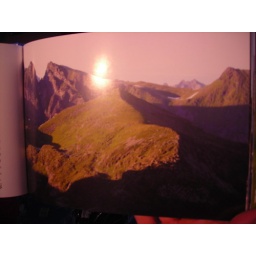
found this pic in a book in a gift shop. its the same mountain we summitted.